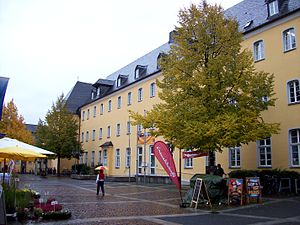
Brühl / Billeder
Brühl er en by i Nordrhein-Westfalen mellem Köln og Bonn i Rhein-Erft-Kreis ved udkanten af Naturpark Rheinland. Byen er vokset sammen med Köln. Brühl er særlig kendt for slottene Augustsburg og Falkenlust som er et verdensarvssted. Her ligger også forlystelsesparken Phantasialand. I byen ligger et jernværk bl.a. basseret på brunkulgruberne mod nordvest langs floden Erft.